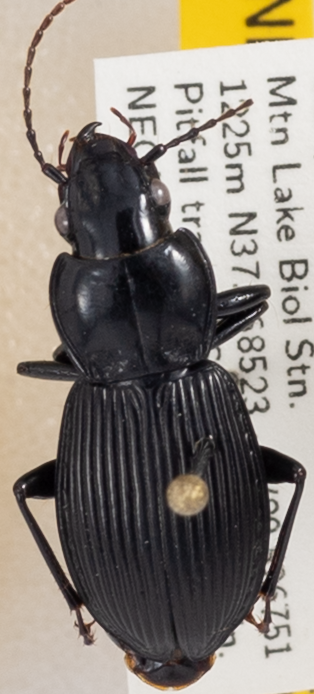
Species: Pterostichus coracinus
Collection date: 2019-09-24
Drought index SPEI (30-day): -2.09
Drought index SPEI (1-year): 1.526
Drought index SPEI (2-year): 1.69